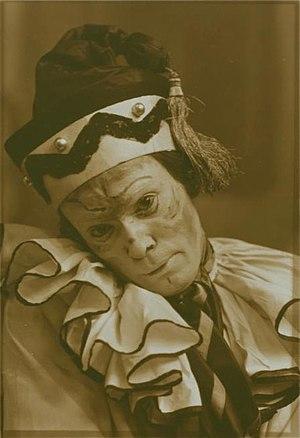
Nijinski dans son rôle de Petrouchka.
Petrouchka, sous-titré scènes burlesques en quatre tableaux, est un ballet dont la musique a été composée par Igor Stravinsky en 1910-1911. Le livret a été imaginé par Alexandre Benois et Igor Stravinsky. Petrouchka a été créé le 13 juin 1911 au théâtre du Châtelet par les Ballets russes sur une chorégraphie de Michel Fokine et sous la direction de Pierre Monteux. Alexandre Benois en était le directeur artistique ainsi que l'auteur des décors et des costumes. Il s'agit du deuxième ballet d'Igor Stravinsky, après L'Oiseau de feu en 1910. Il sera suivi du Sacre du printemps en 1913.